Waziristan rebellion (1948–1954)

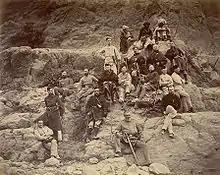
British team at the site of the Battle of Ali Masjid

With British forces occupying Kabul, Sher Ali's son and successor, Yaqub Khan, signed the Treaty of Gandamak on 26 May 1879. According to this agreement and in return for an annual subsidy and vague assurances of assistance in case of foreign aggression, Yaqub relinquished control of Afghan foreign affairs to Britain. British representatives were installed in Kabul and other locations, and their control was extended to the Khyber and Michni passes, and Afghanistan ceded various North-West Frontier Province areas and Quetta to Britain which included the strategic fort of Jamrud. Yaqub Khan also renounced all rights to interfering in the internal affairs of the Afridi tribe. In return, Yaqub Khan who only received an annual subsidy of 600,000 rupees, with the British pledging to withdraw all forces from Afghanistan excluding Kandahar. Ayub Khan, who had been serving as governor of Herat, rose in revolt, defeated a British detachment at the Battle of Maiwand in July 1880 and besieged Kandahar. Roberts then led the main British force from Kabul and decisively defeated Ayub Khan on 1 September at the Battle of Kandahar, bringing his rebellion to an end. Despite this, no further trouble resulted between Afghanistan and British India during Rahman's period of rule. The Russians kept well out of Afghan internal affairs, with the exception of the Panjdeh incident three years later, resolved by arbitration and negotiation after an initial British ultimatum.